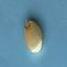
Maize quality: Good